Concert

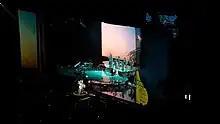
A theatrical concert in Paris in 2023

The nature of a concert varies by musical genre, individual performers, and the venue. Concerts by a small jazz combo or small bluegrass band may have the same order of program, mood, and volume—but vary in music and dress. In a similar way, a particular musician, band, or genre of music might attract concert attendees with similar dress, hairstyle, and behavior. For example, concert goers in the 1960s often had long hair (sometimes in dread lock form), sandals and inexpensive clothing made of natural fibers. Regular attendees to a concert venue might also have a recognizable style that comprises that venue's scene.